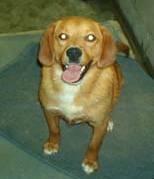
dog